NHL 24

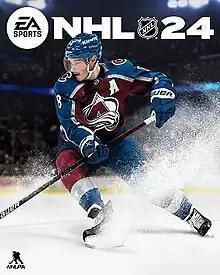
Standard edition cover art featuring Colorado Avalanche's Cale Makar

NHL 24 is an ice hockey simulation video game developed by EA Vancouver and published by EA Sports. It is the 33rd installment in the NHL video game series and was released for the PlayStation 4, PlayStation 5, Xbox One and Xbox Series X/S on October 6, 2023.